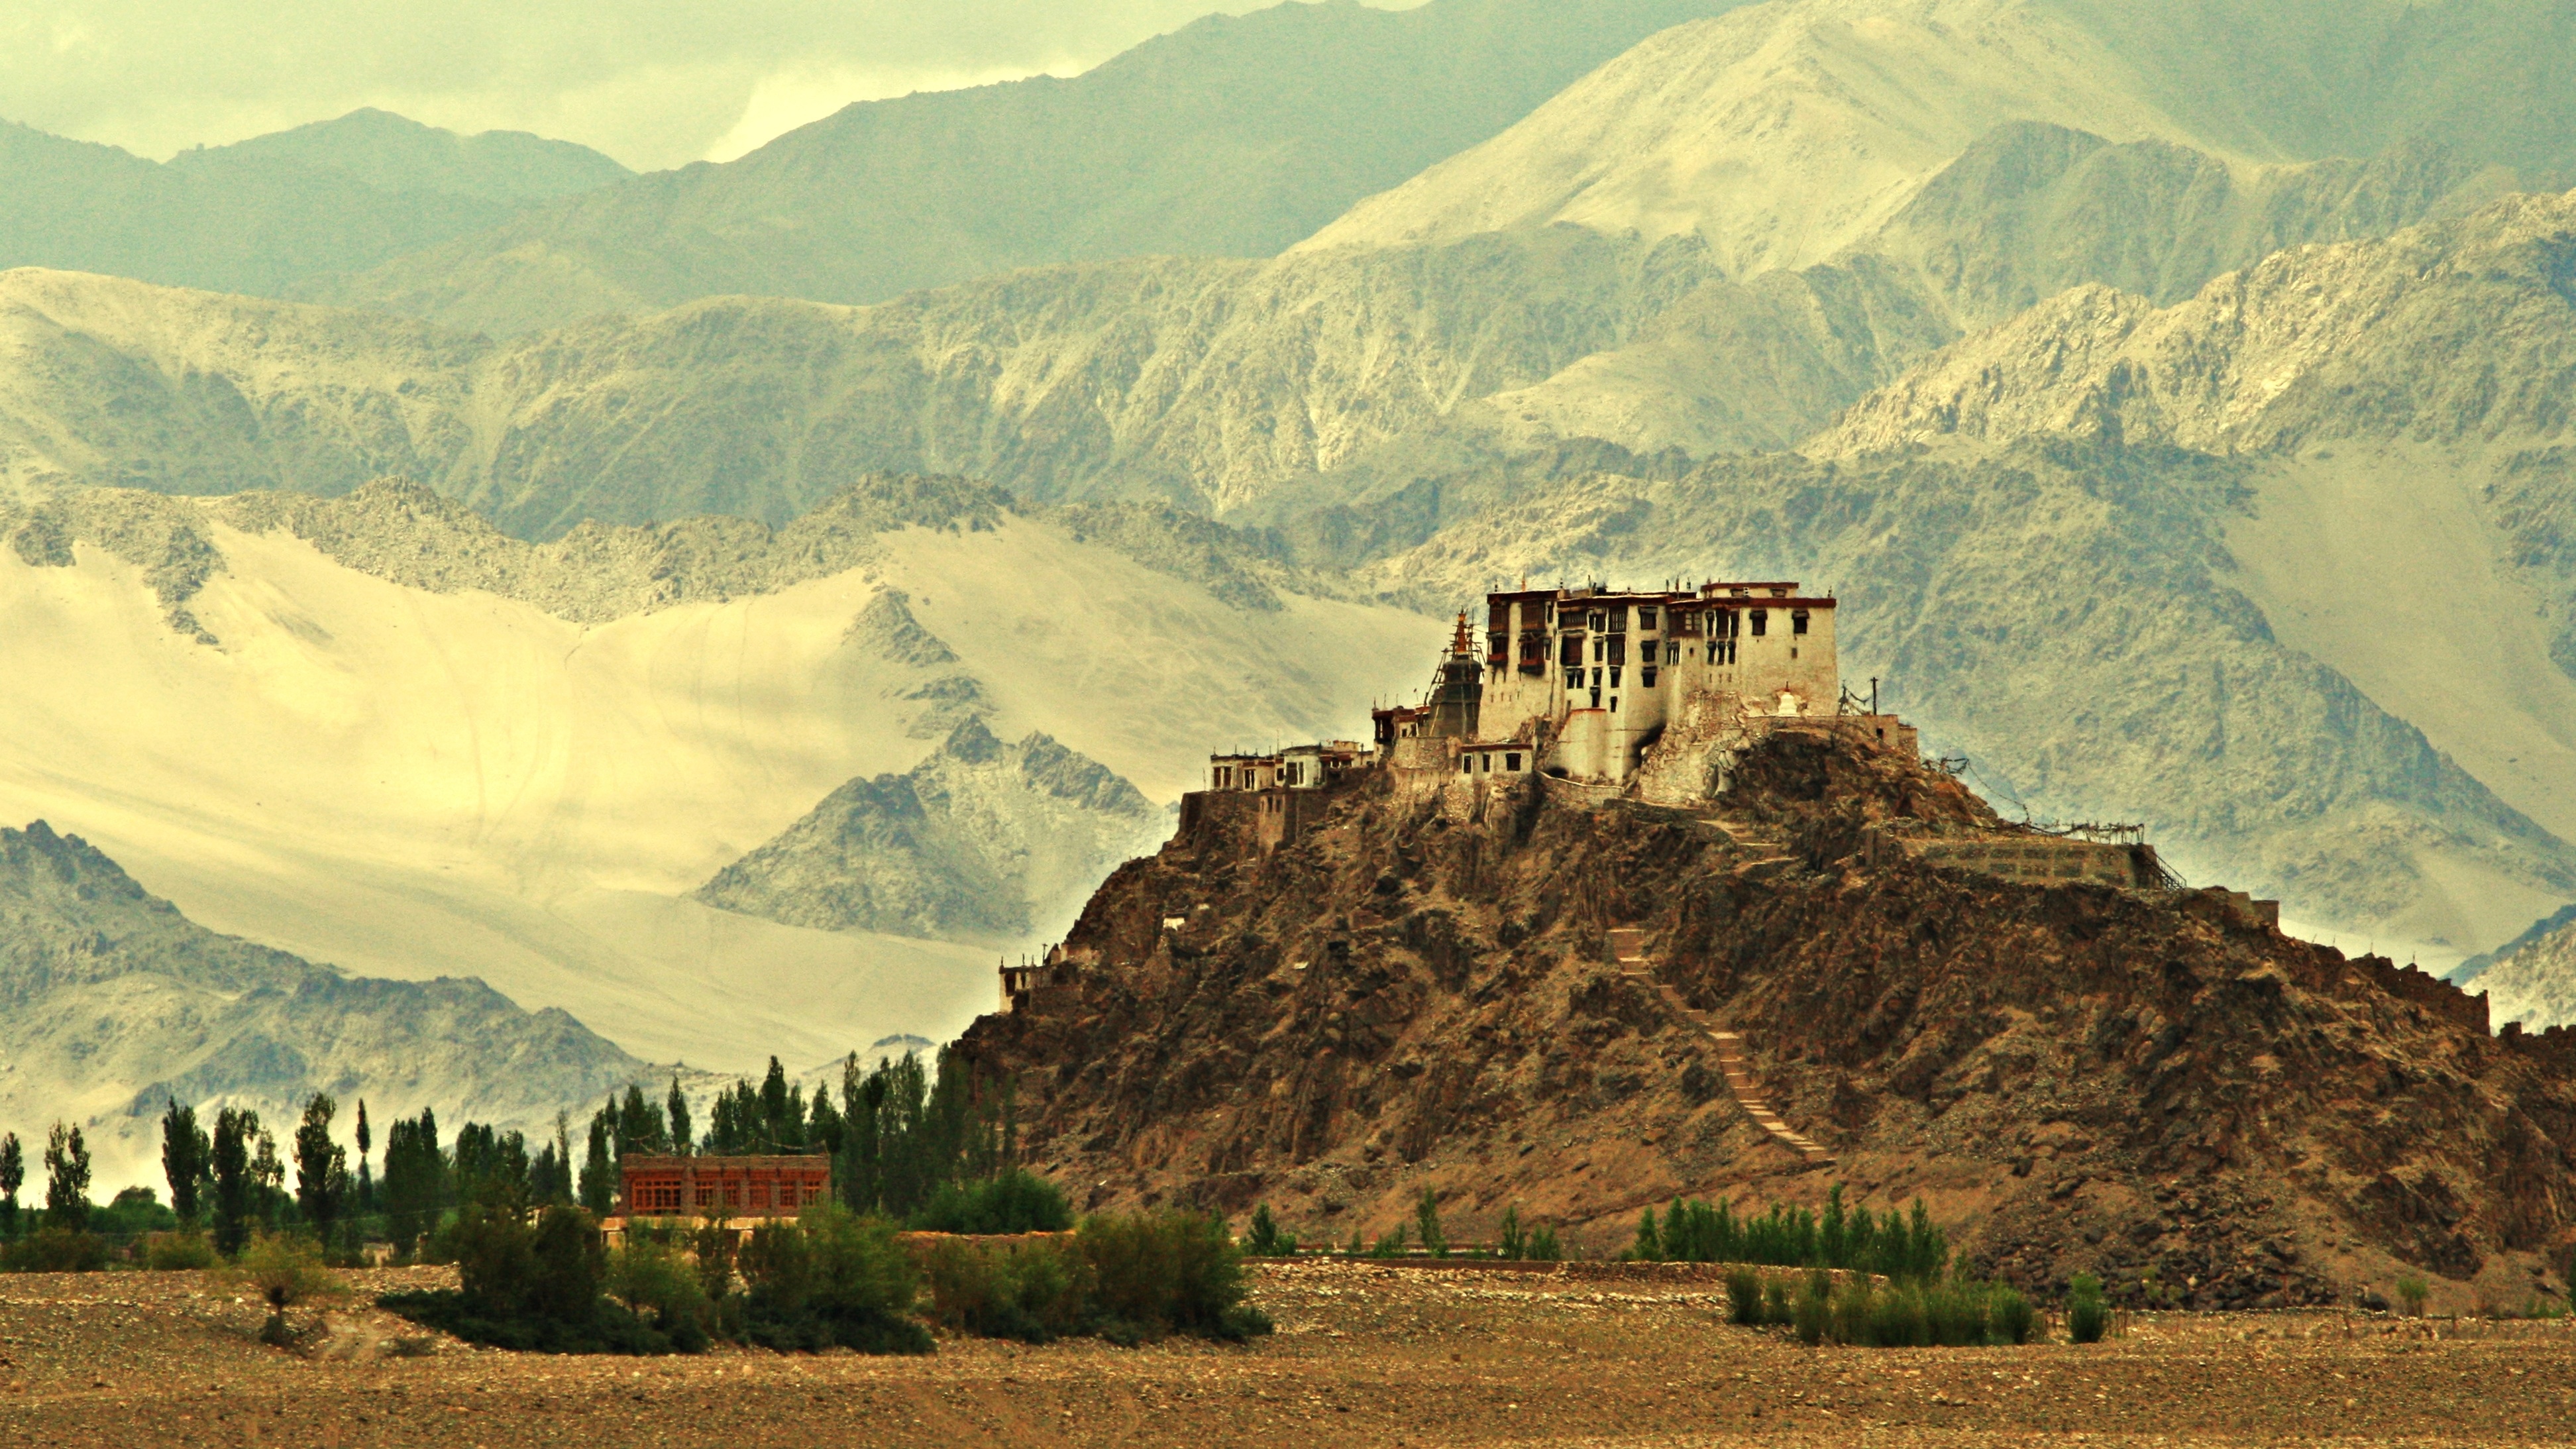
landscape, mountain, field, hill, valley, mountain range, agriculture, terrain, monastery, plateau, rural area, mountainous landforms